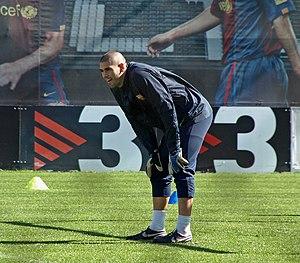
Cet article recense les records et statistiques du FC Barcelone. Le FC Barcelone est le principal club de football de la ville de Barcelone. Il a été fondé en 1899 par Hans Gamper.
Víctor Valdés, né le 14 janvier 1982 à L'Hospitalet de Llobregat, est un footballeur international espagnol évoluant comme gardien de but dans les années 2000 et 2010. Il devient ensuite entraîneur.